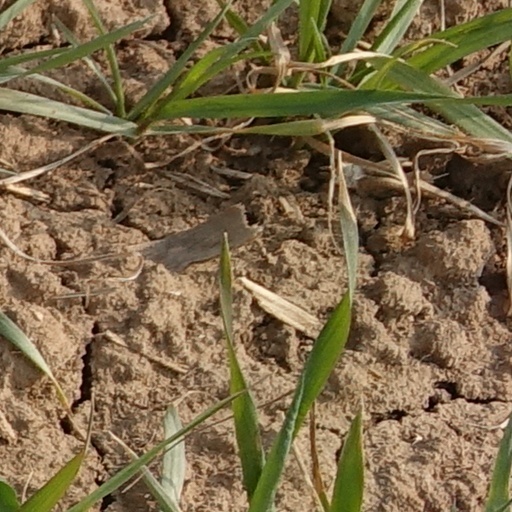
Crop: wheat